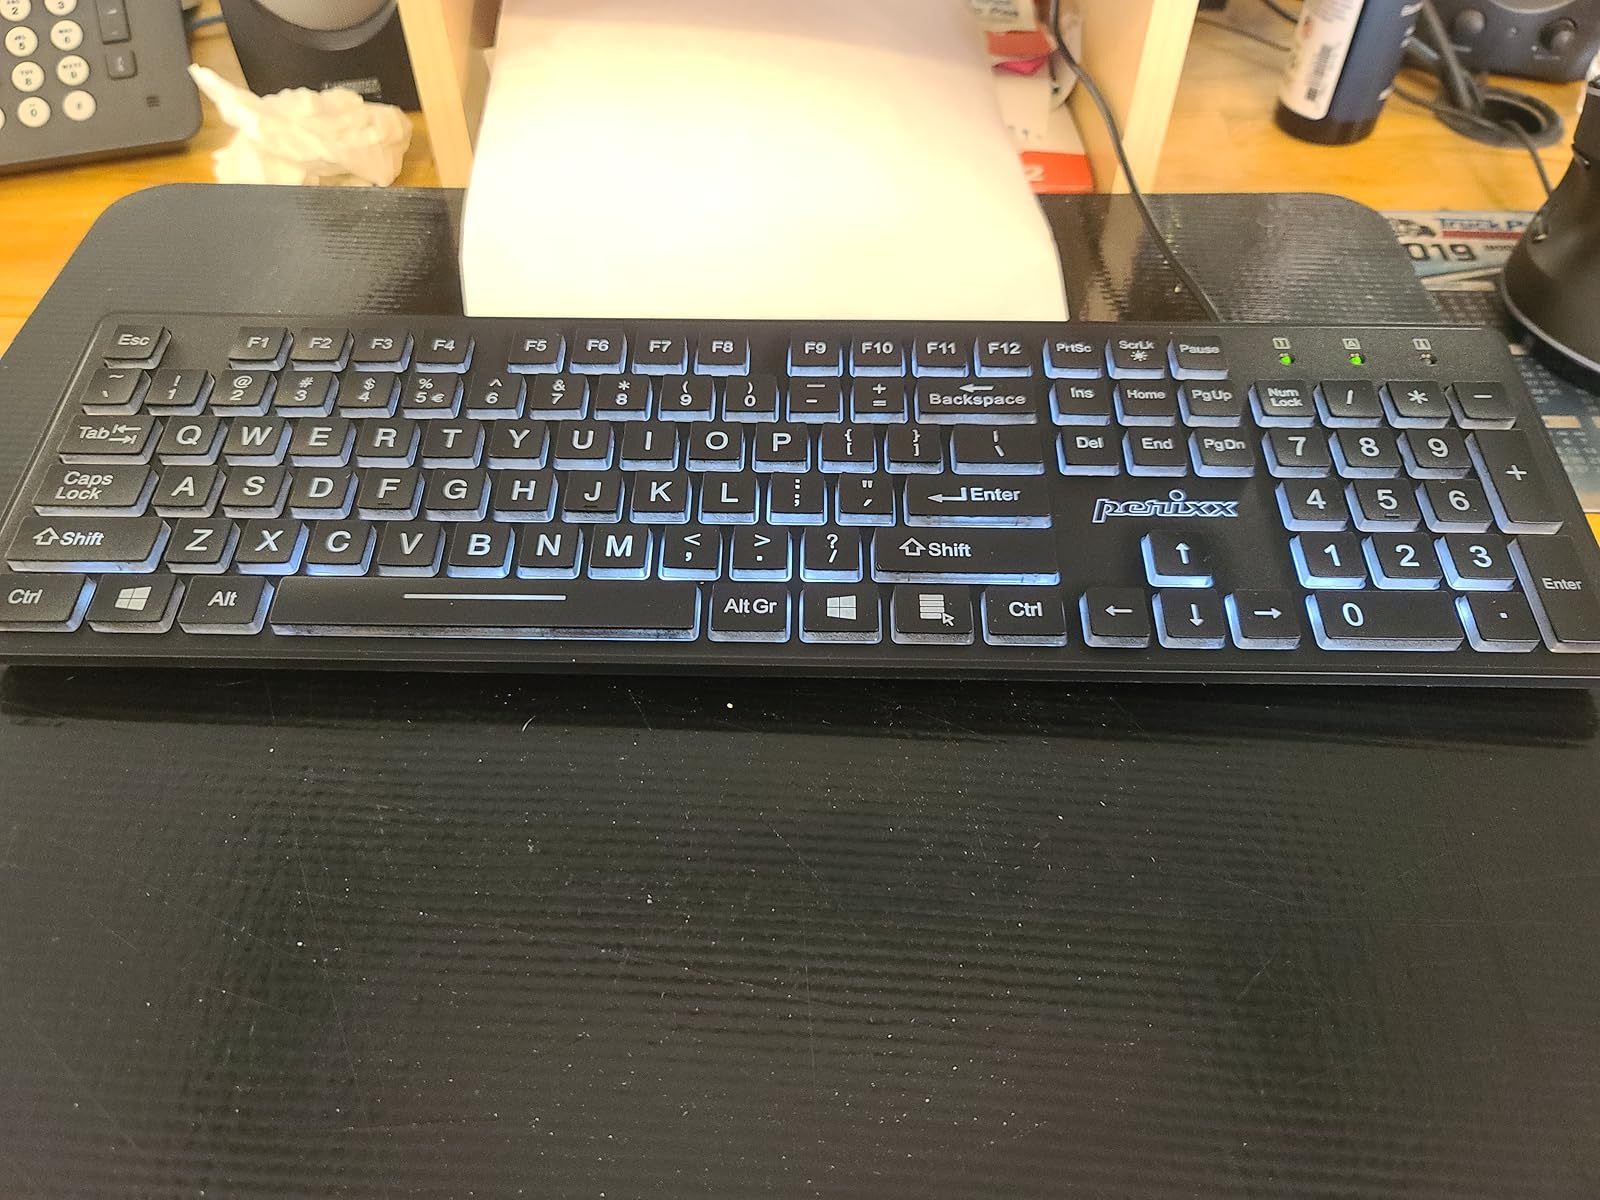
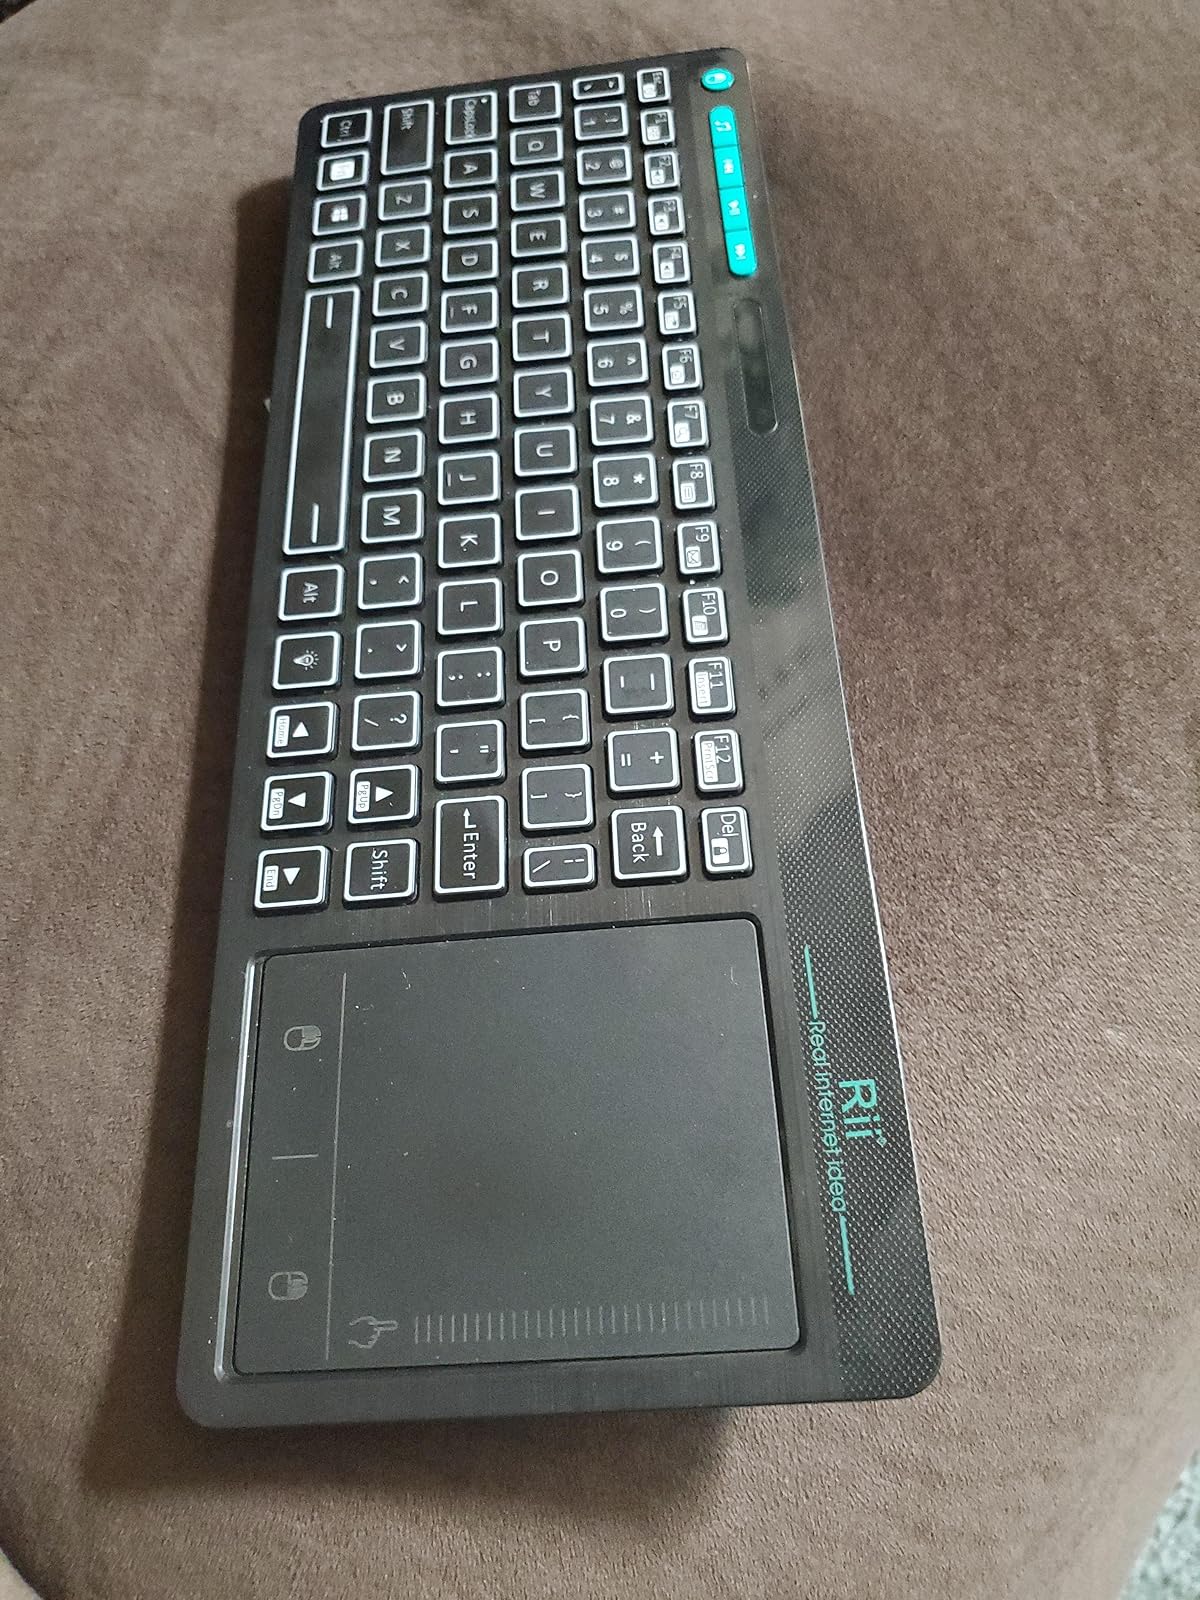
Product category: keyboard
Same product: no